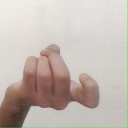
अक्षर: ज